Isabela (province)

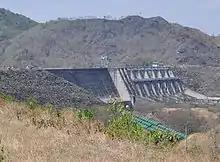
Magat Dam in Ramon

Isabela has a fertile fishing ground on the Pacific Coast. The Magat Dam reservoir is utilized for fish cage operations for tilapia production for domestic markets. Another thriving industry in the province is aquaculture, sustained by inland fishing through 1,108 hectares of developed freshwater fishponds and 450 hectares of fish cage culture at Magat Dam Reservoir. There are 238 marine fish species that were identified by the Bureau of Fisheries and Aquatic Resources in Isabela's coastal seaboard municipalities of Maconacon, Divilacan, Palanan, and Dinapigue.